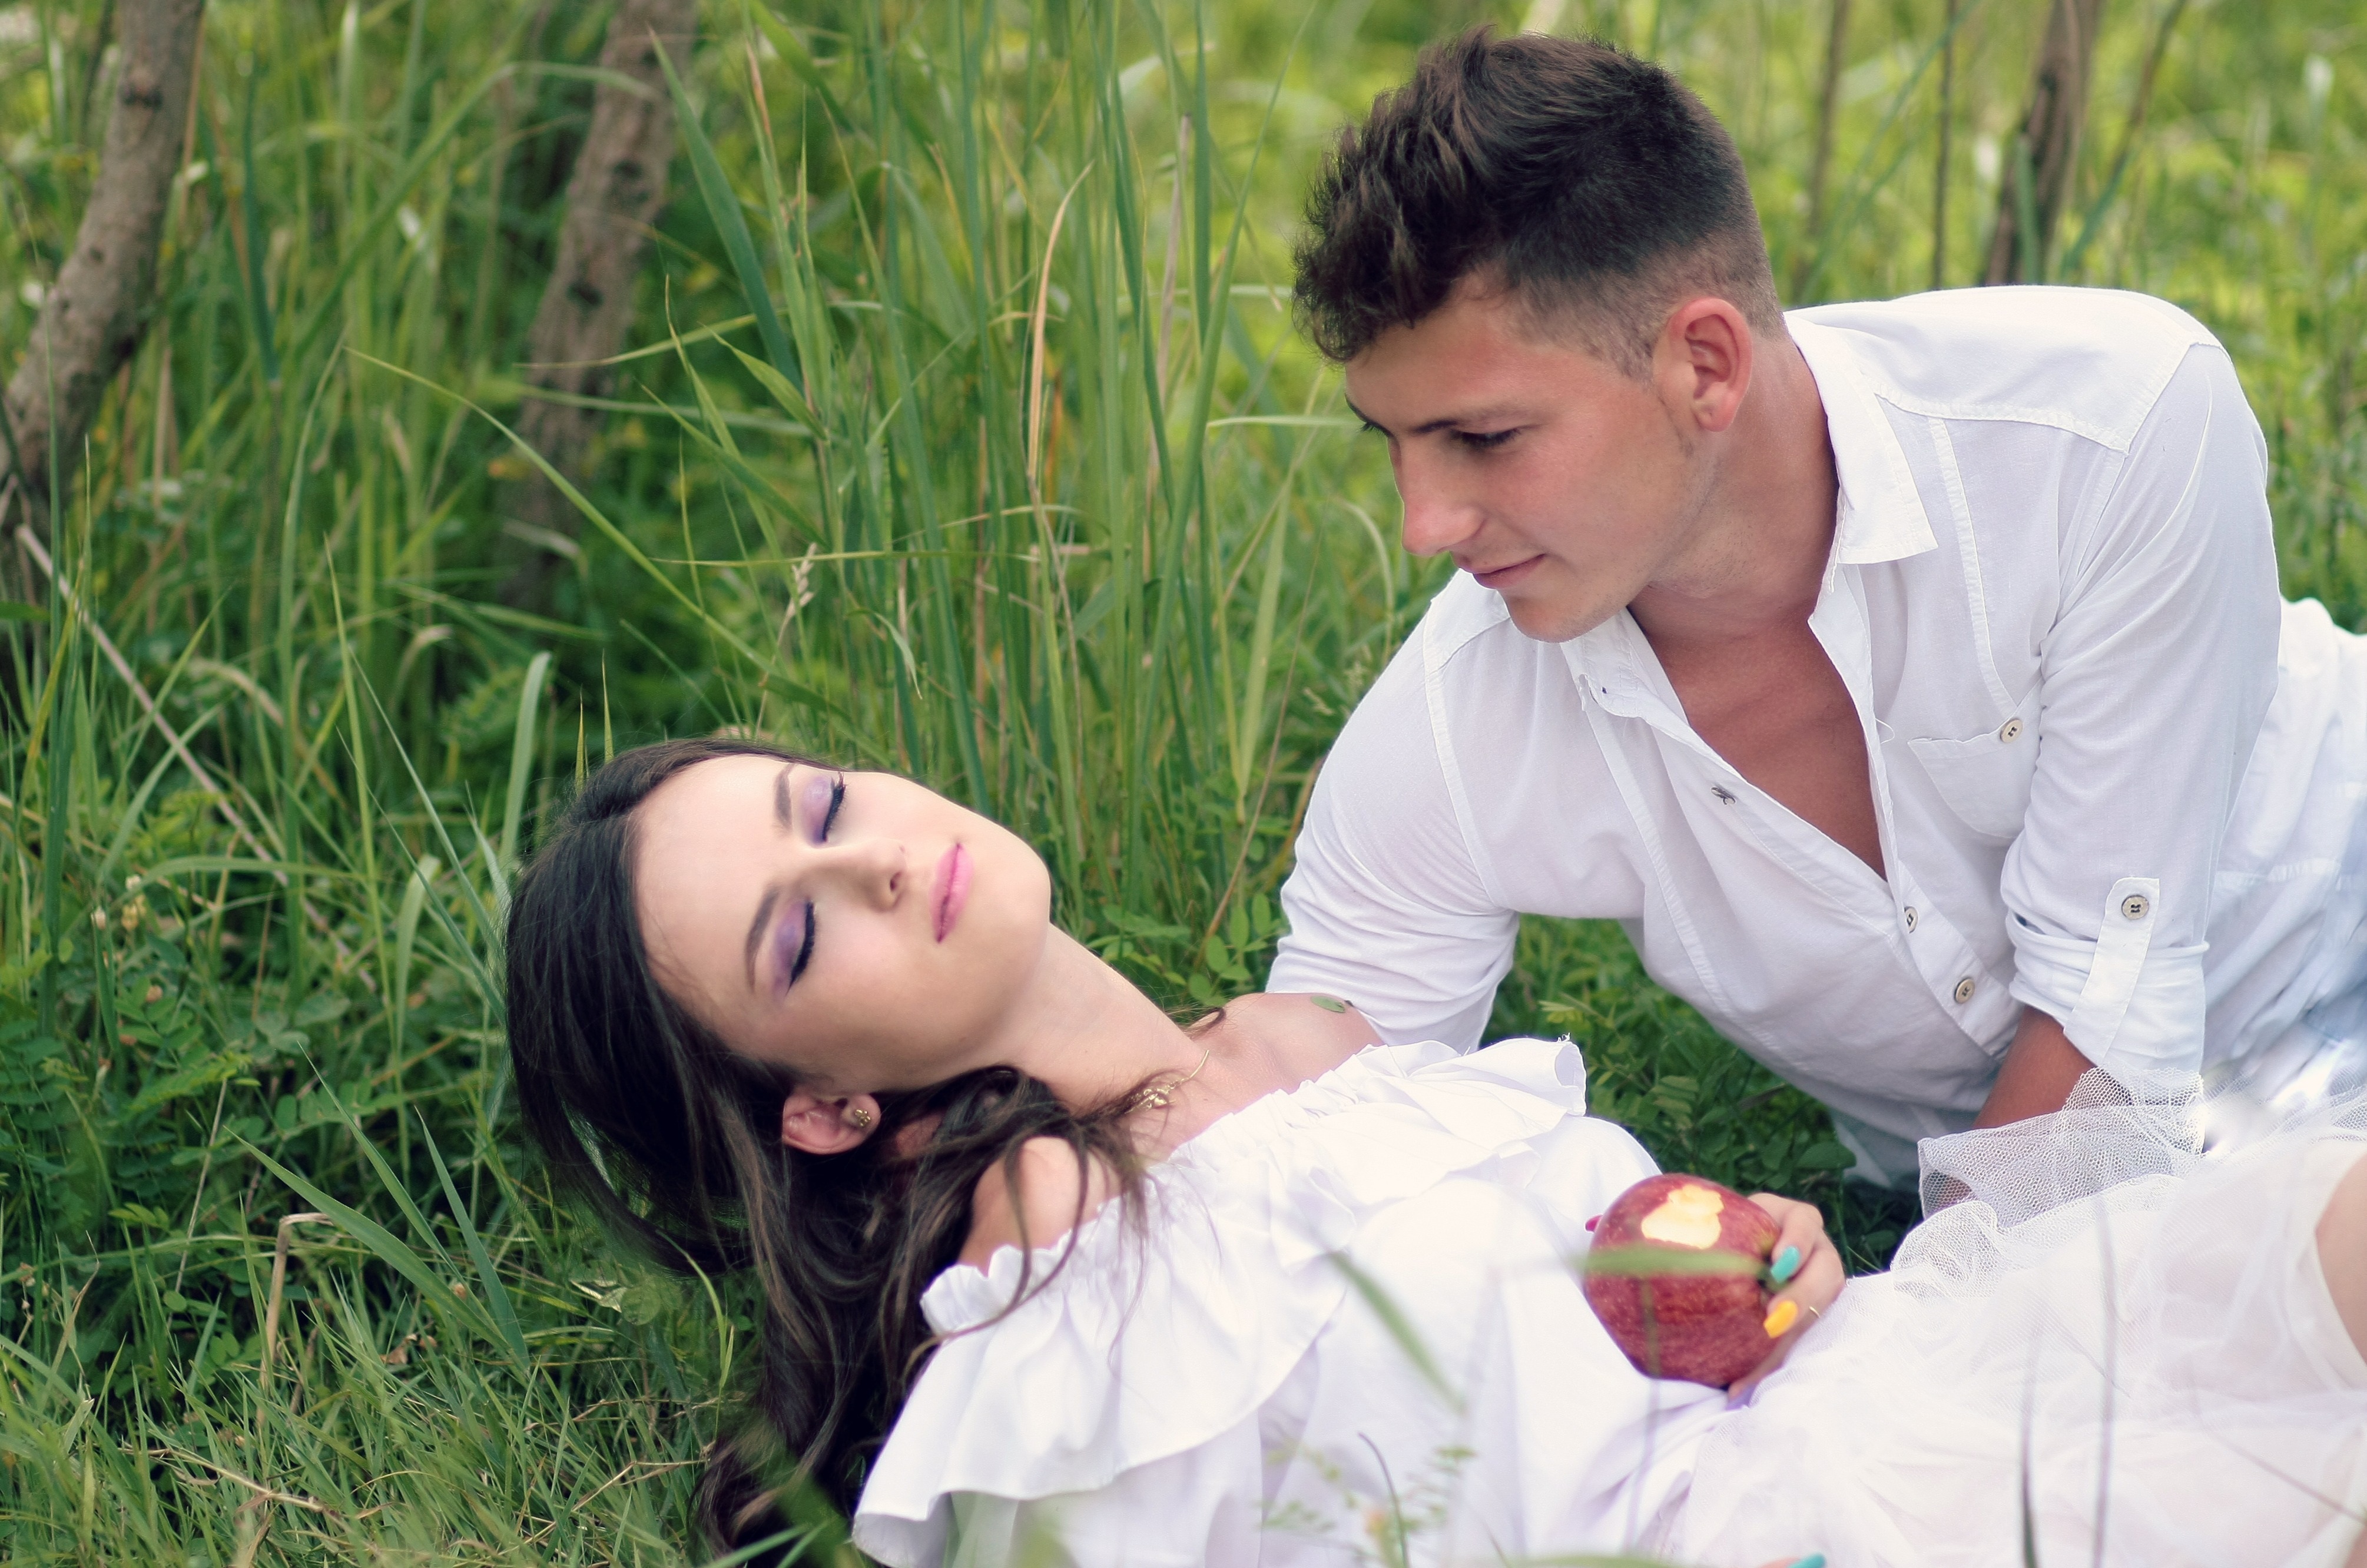
people, love, print, couple, child, beauty, march, story, snow white, portrait photography